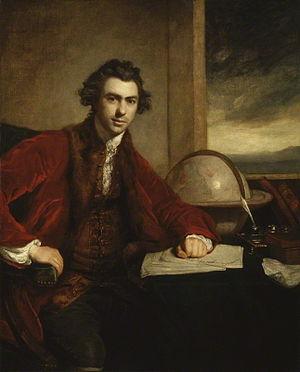
Joseph Banks, né le 13 février 1743 à Londres et mort le 19 juin 1820 à Londres, est un naturaliste britannique, passionné de botanique, qui participa au premier voyage de James Cook autour du monde. Cet aristocrate foncier, imprégné des idées de progrès, devint le grand patron des sciences britanniques de la fin du XVIIIᵉ siècle. À la tête de la Royal Society pendant plus 41 ans, il réussit à infléchir l'étude des sciences naturelles vers les applications pratiques au service du développement économique de l'empire britannique.